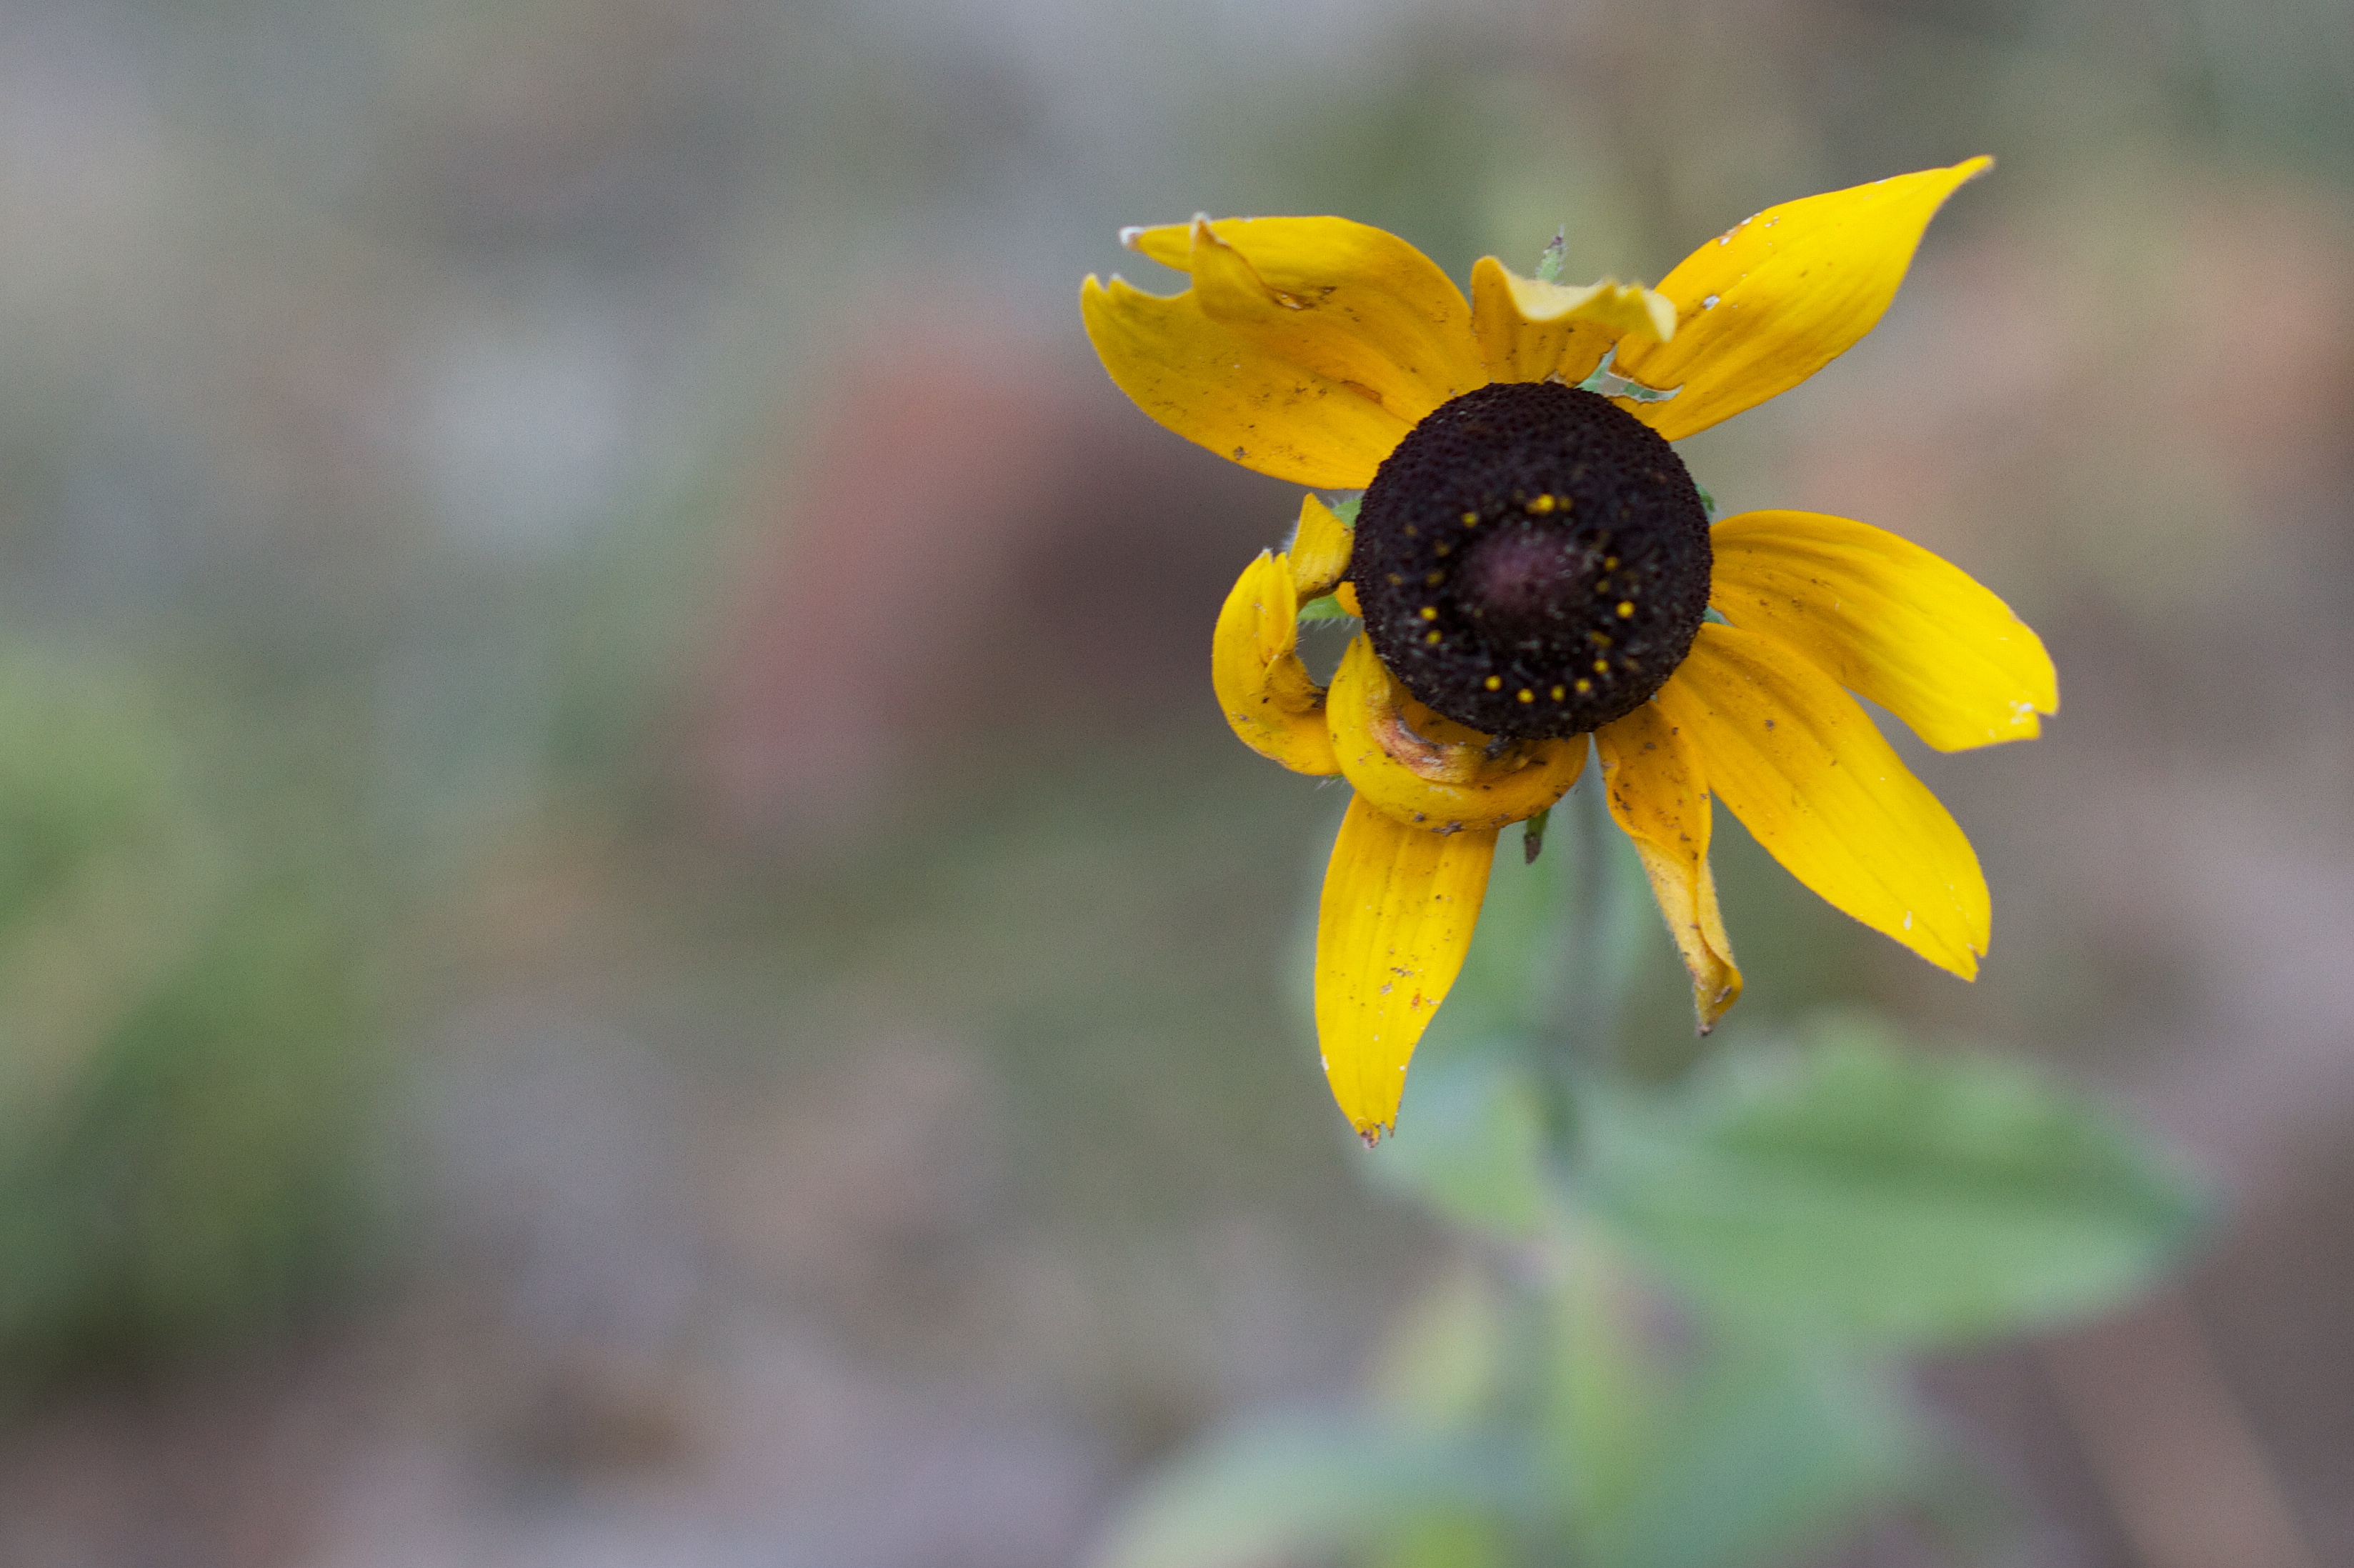
nature, blossom, plant, photography, meadow, flower, petal, pollen, insect, botany, yellow, flora, fauna, invertebrate, wildflower, close up, bee, nectar, macro photography, flowering plant, honey bee, plant stem, land plant, membrane winged insect